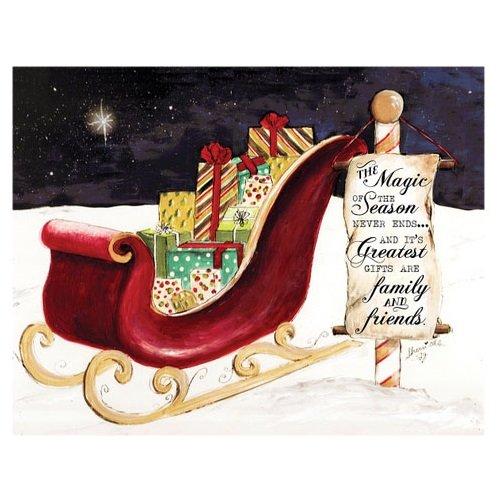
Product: Jada Venia 9.75"x7.75" Sherri Ohler Sleigh Light Box Insert
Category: Home & Kitchen | Home Décor | Kids' Room Décor | Lamps & Lighting
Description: Great Condition.
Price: $15.18
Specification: ProductDimensions:9.8x7.8x0.2inches|ItemWeight:3.2ounces|ShippingWeight:3.2ounces(Viewshippingratesandpolicies)|Department:HomeDecor|Manufacturer:JadaVenia|ASIN:B00FZYQ32K|Itemmodelnumber:1-347